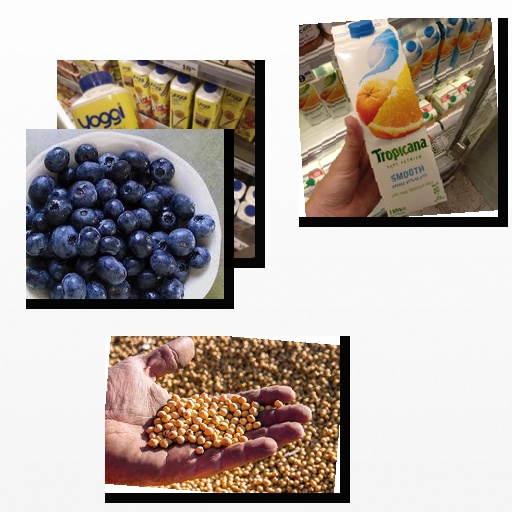
Food items: mixed_juice, blueberry, strawberry_yogurt, soybean